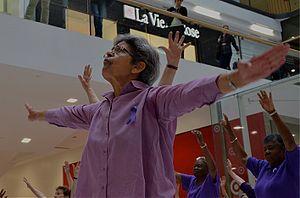
La notion de vieillissement activiste est utilisée par les études s'intéressant au vieillissement d'un point de vue d'empowerment des aînés. Ces études participent d'un champ ayant émergé au début des années 2000 et tout récemment dans le monde francophone. L'approche préconisée permet d'analyser comment la culture construit l'imaginaire entourant l'âge, comment l'âgisme se déploie, et comment les aînés le combattent.